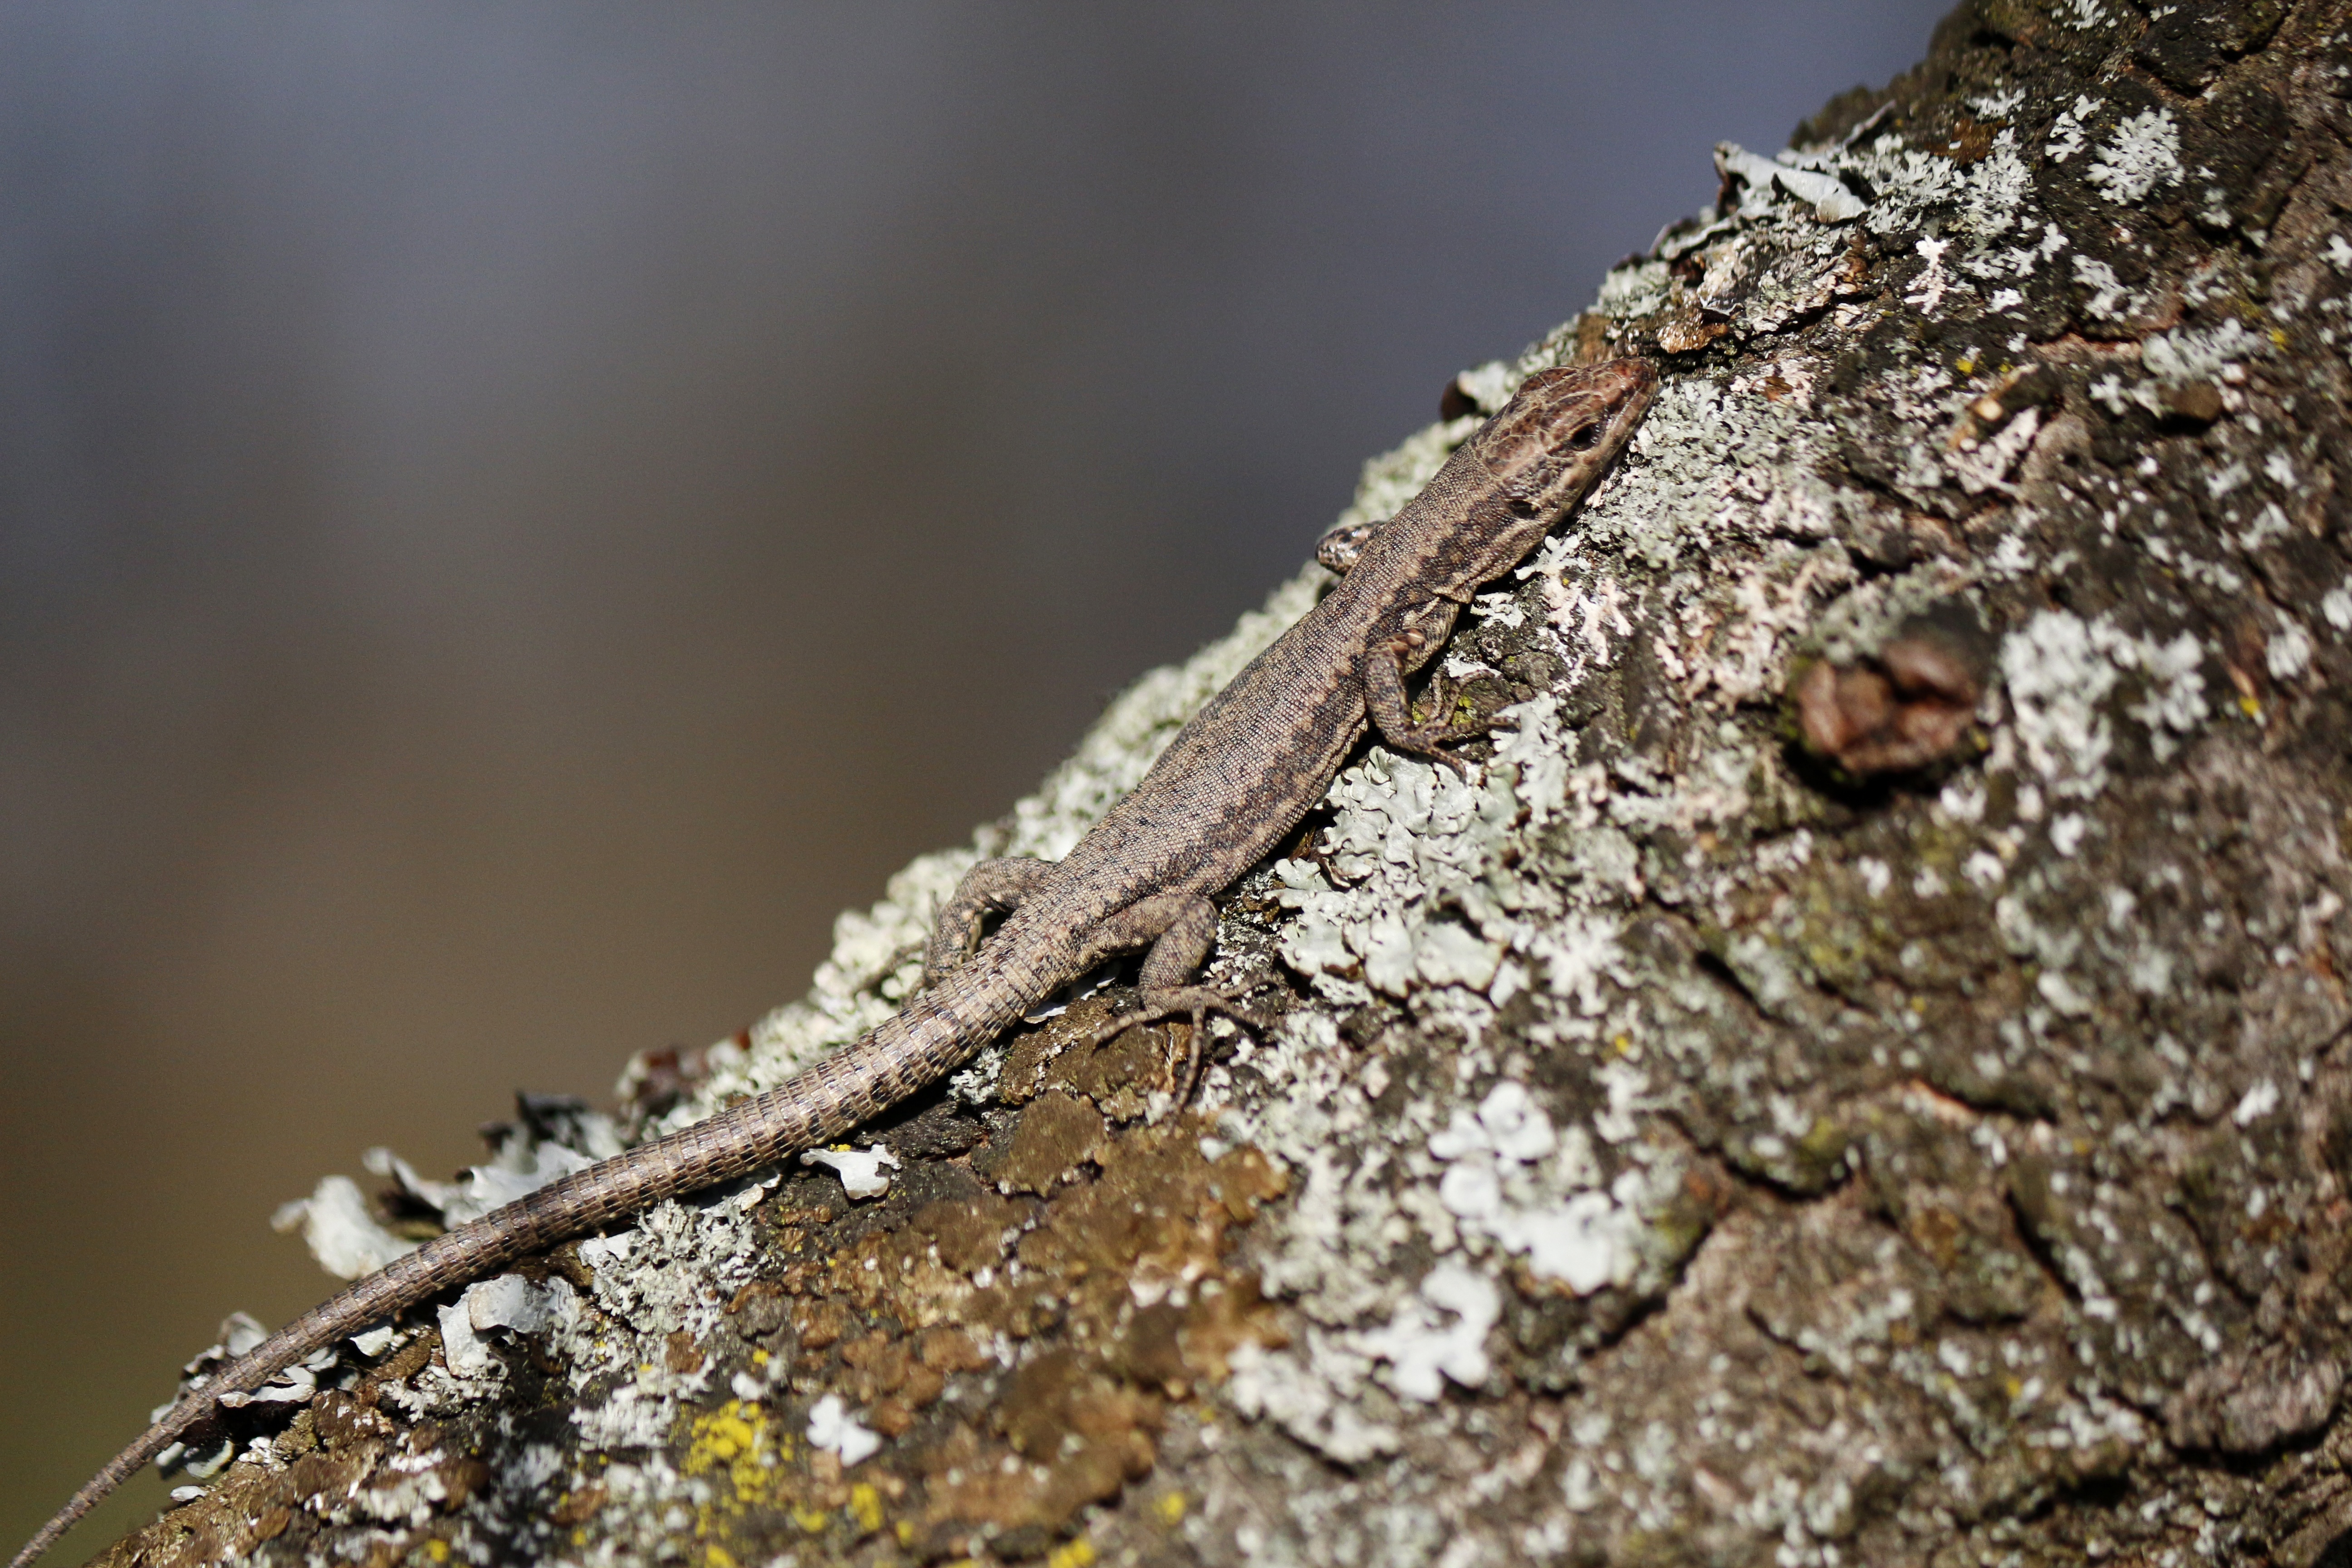
tree, nature, forest, wilderness, branch, plant, photography, leaf, flower, wildlife, soil, reptile, flora, fauna, lizard, close up, camouflage, outside, serbia, macro photography